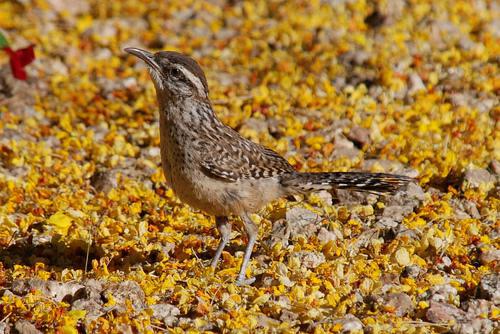
A photo of a cactus wren